Battle of the Saintes

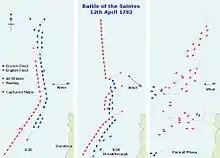
Map showing main stages of the battle

"Marlborough" headed the British attack. As the battle progressed, the strong winds of the previous day and night began to temper and became more variable. As the French line passed down the British line, the sudden shift of wind let Rodney's flagship "Formidable" and several other ships, including "Duke" and , sail toward the French line.